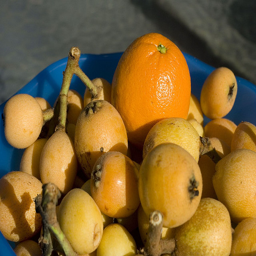
Oranges and lemons in a blue bowl on a table.
There is a bowl of oranges sitting on a table.
a bowl of fruit with an orange on top
A large bowl of fruit on a table.
A batch of undeveloped oranges next to a bright, ripe one.